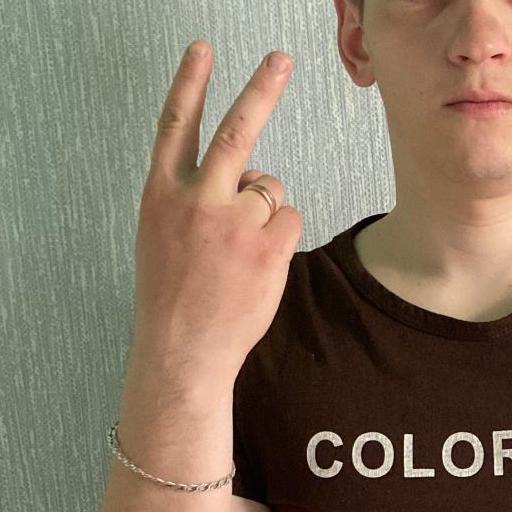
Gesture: peace_inverted